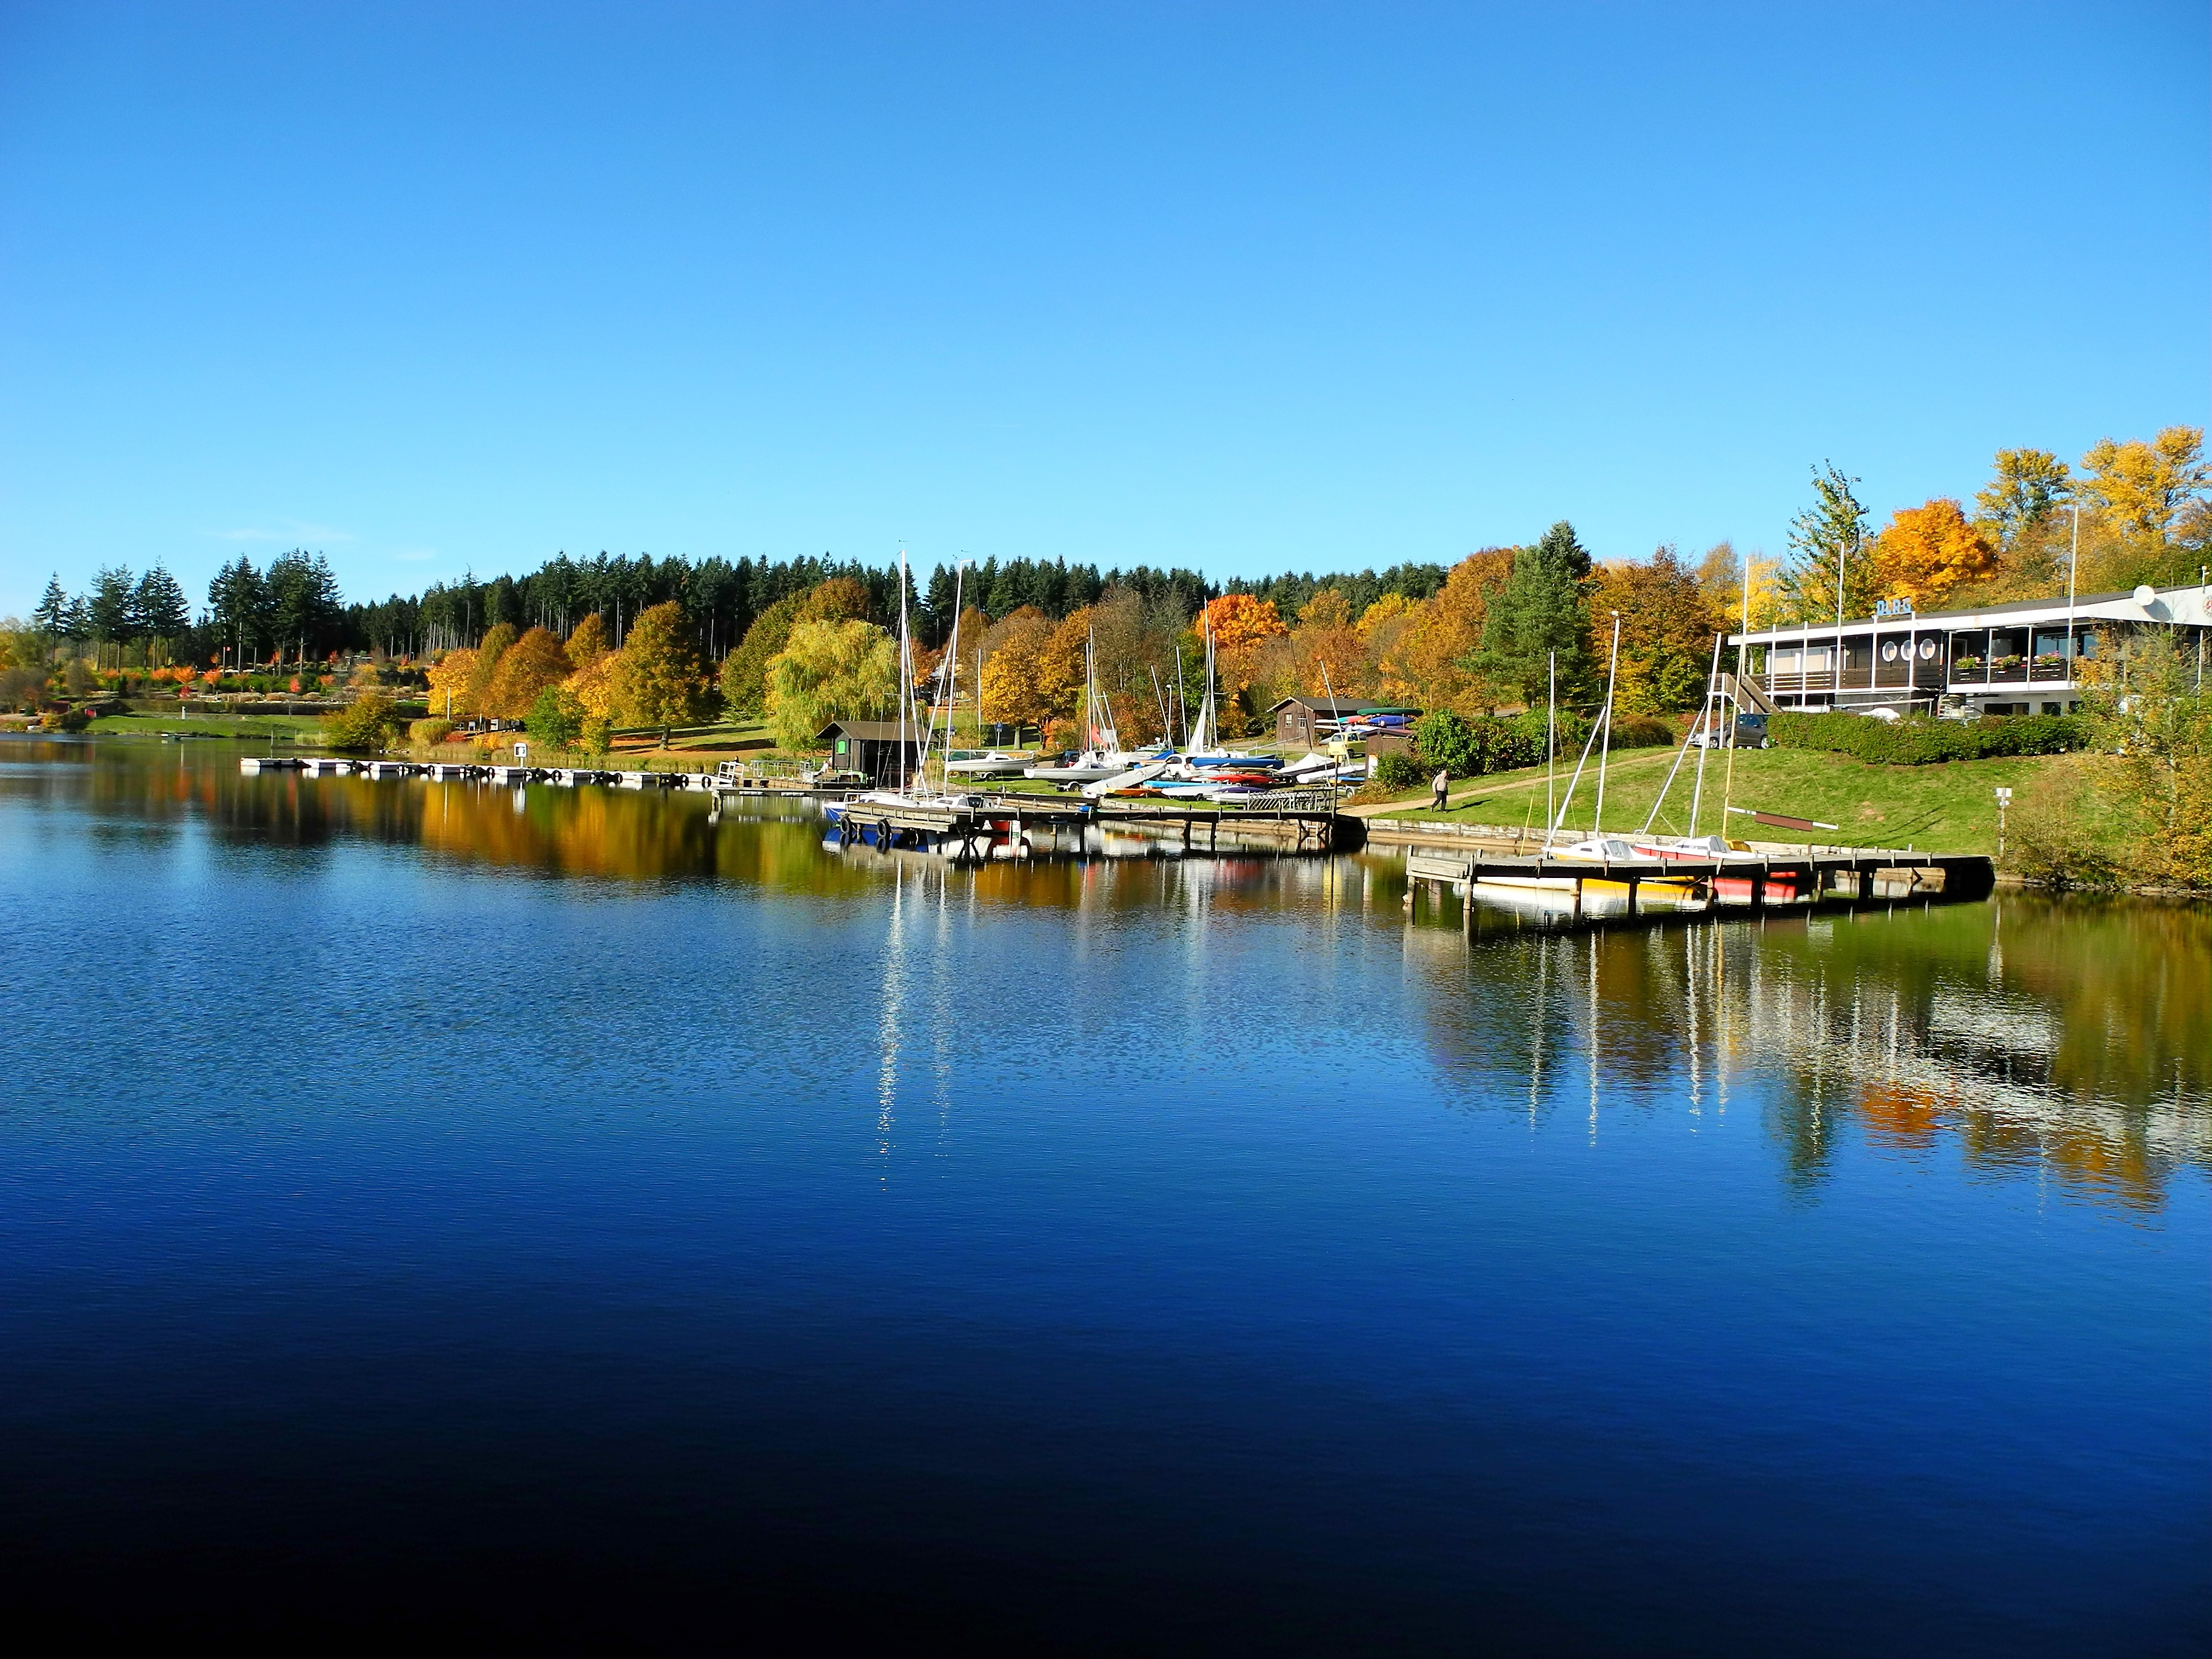
landscape, tree, water, nature, lake, river, panorama, pond, reflection, reservoir, body of water, loch, saarland, losheim